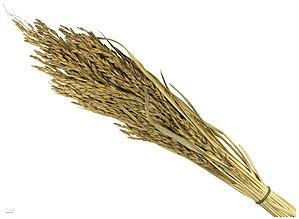
Oryza sativa, le riz asiatique, est une espèce de plantes monocotylédones de la famille des Poaceae, sous-famille des Oryzoideae, originaire des régions tropicales d'Asie. Cette espèce, domestiquée il y a environ 10 000 ans, est avec le riz africain l'une des deux espèces cultivées du genre Oryza qui compte 19 espèces acceptées. Elle compte des milliers de cultivars généralement groupés en deux sous-espèces, ou groupes de cultivars, Oryza sativa subsp. indica et Oryza sativa subsp. japonica.